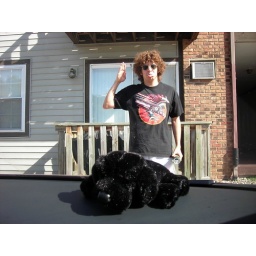
...Seriously. It's a tradition-- this is what he always does. The stuffed dog in mom's car is optional.